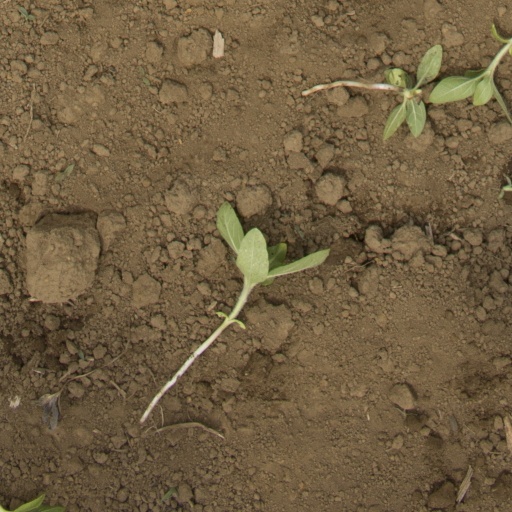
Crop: Jerusalem artichoke